Pace Kenya

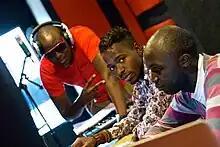
Pace at the Studio

Ian Gituku, known as Pace Kenya, is a rapper, singer, audio engineer from Kenya. He started music at a very early age of 14 years playing the piano in his primary school, "Gilgil Hills" and proceeded to better his musical career onto his secondary school years. Pace worked as a solo artist at Studio 15 and then joined J.M.E Records in 2010 to release his first song "Go Bananas".